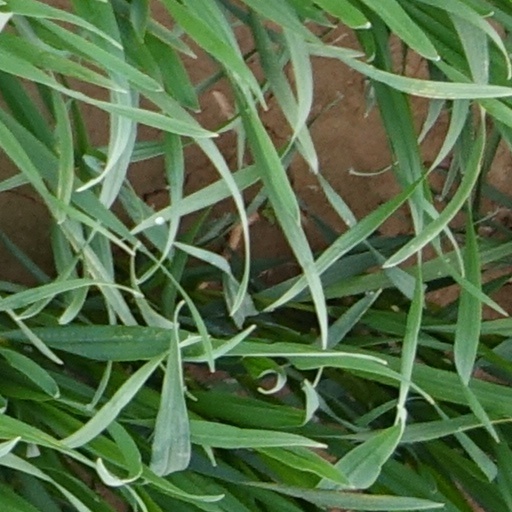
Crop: wheat